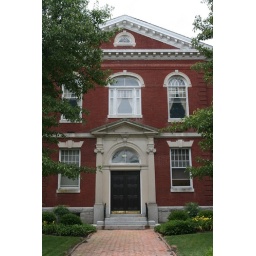
Erected in 1904, this building in a graceful georgian style is built of smooth red brick set upon a granite foundation.